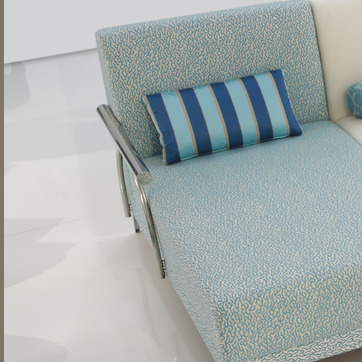
Material: fabric